Stabat Mater

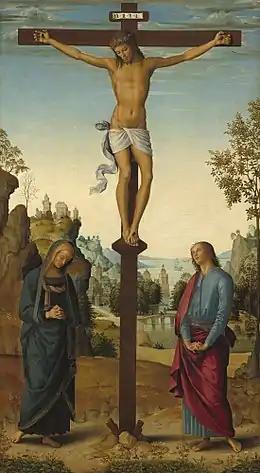
Pietro Perugino's depiction of Mary at the Cross, 1482. (National Gallery, Washington)

The Stabat Mater is a 13th-century Christian hymn to the Virgin Mary that portrays her suffering as mother during the crucifixion of her son Jesus Christ. Its author may be either the Franciscan friar Jacopone da Todi or Pope Innocent III. The title comes from its first line, "Stabat Mater dolorosa", which means "the sorrowful mother was standing".